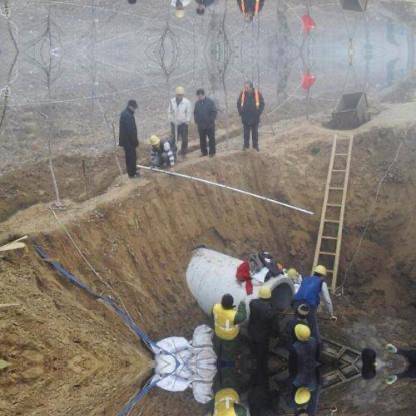
Objects in the image:
label: helmet
label: helmet
label: helmet
label: helmet
label: helmet
label: head
label: head
label: head
label: head
label: head
label: helmet
label: helmet
label: head
label: head
label: head
label: head